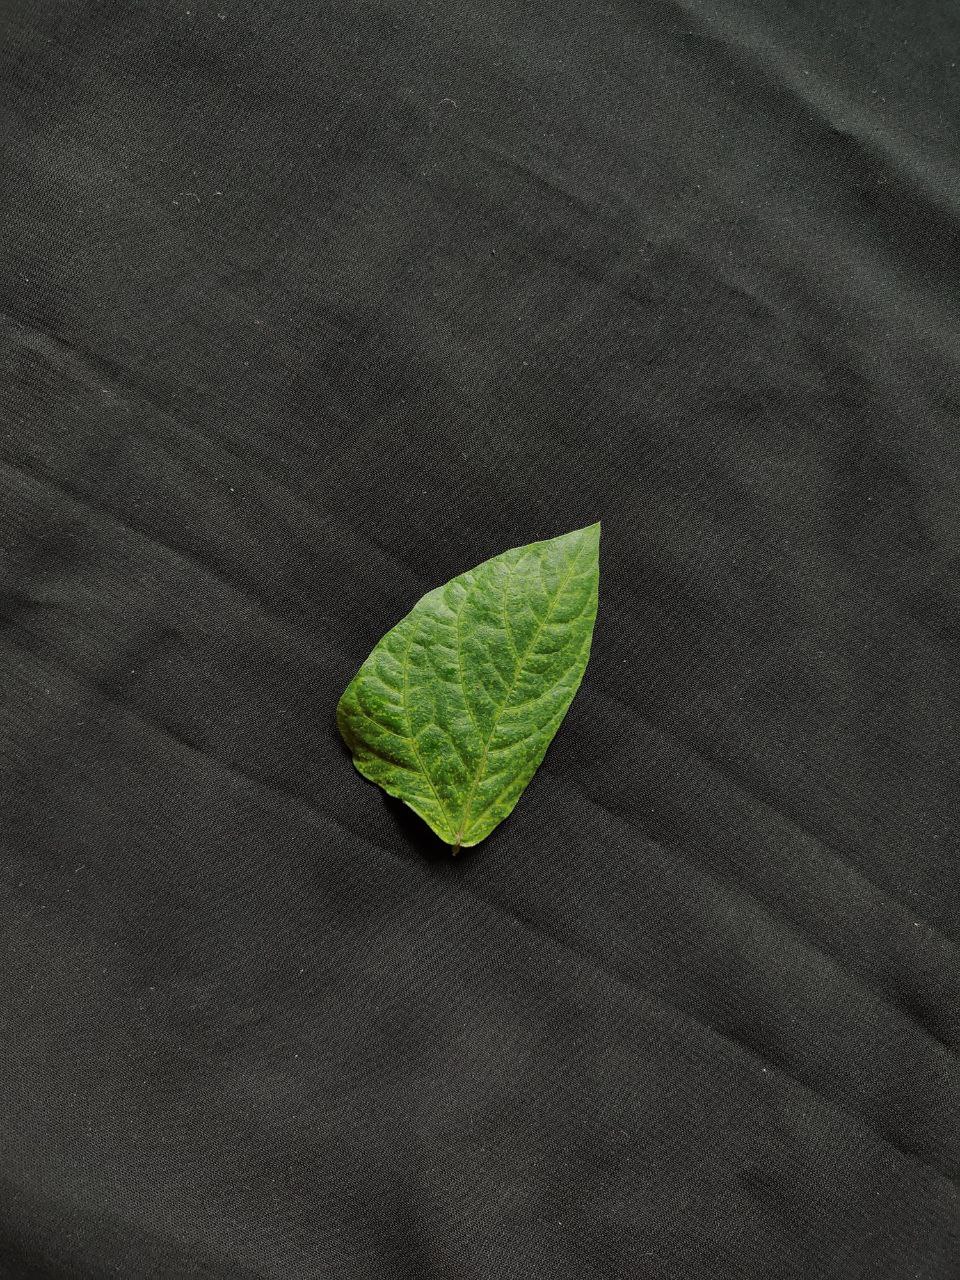
Crop: cowpea
Leaf condition: Mosaic Virus